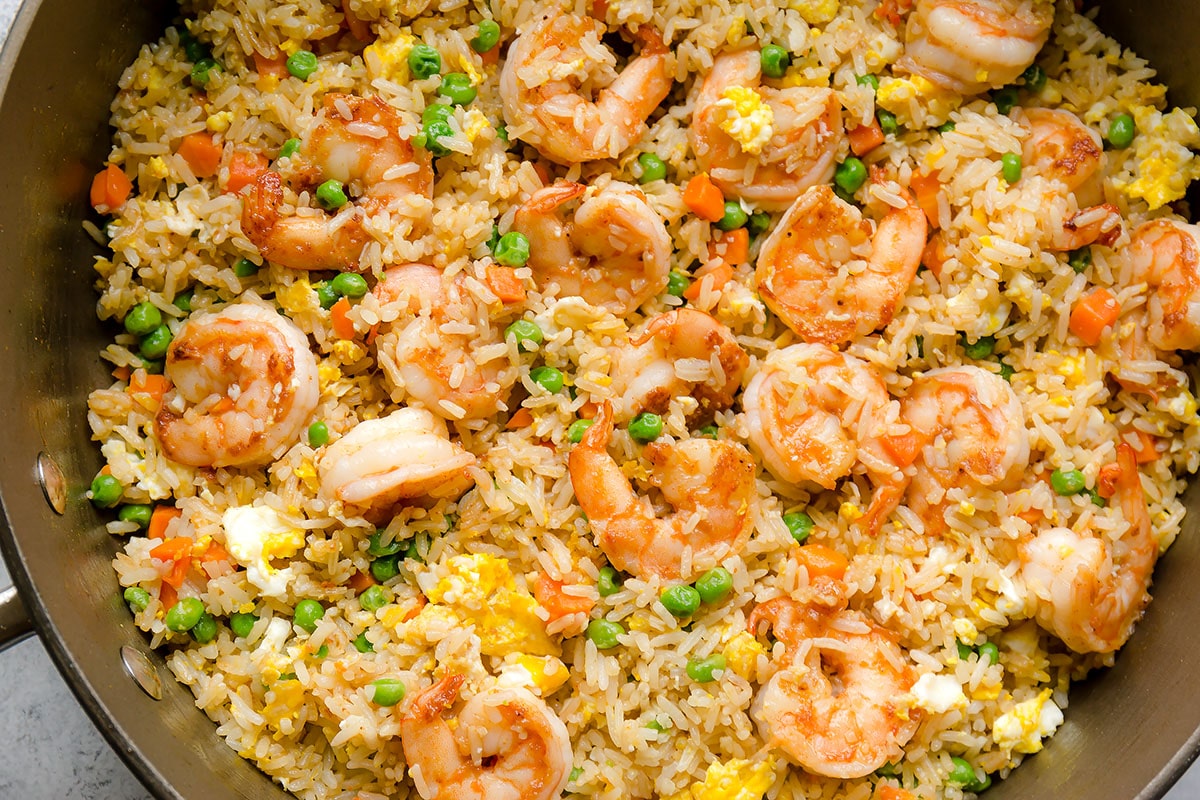
Dish: fried_rice